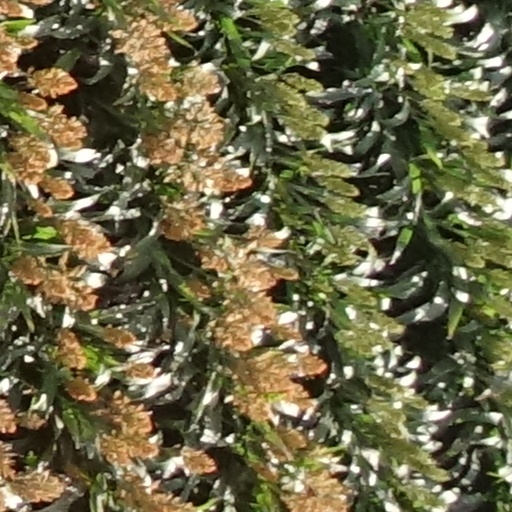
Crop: sorghum